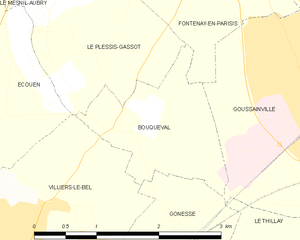
Carte des communes françaises Bouqueval